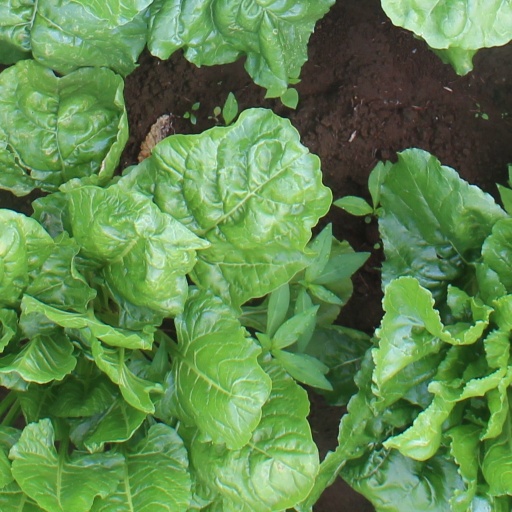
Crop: sugar beet